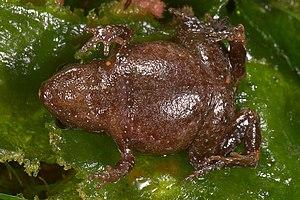
Noblella pygmaea est une espèce d'amphibiens de la famille des Craugastoridae.